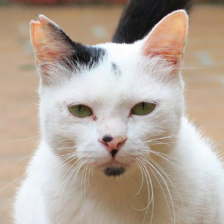
Label: animals